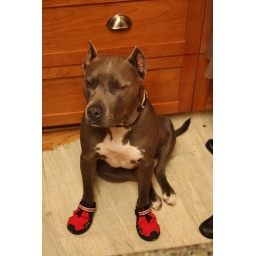
Nickel is wearing shoes because he wore his paws raw running around the playground with Evan.